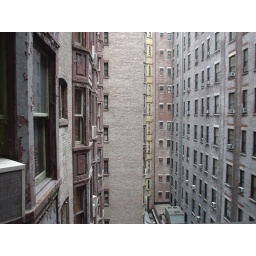
Straight out the window in our bathroom in The Gershwin